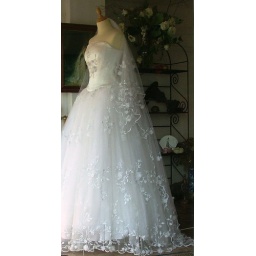
I saw this beautiful wedding dress in a shop window in Blackpool, the man in the shop said it's all hand stitched.